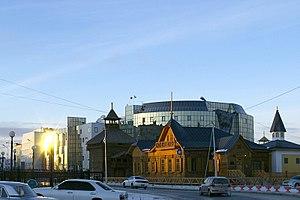
Iakoutsk ou Yakoutsk, est une ville de Russie, en Sibérie centrale. La ville, incluse dans la région économique d'Extrême-Orient, est la capitale de la république de Sakha. Sa population s'élève à 307 911 habitants en 2017.